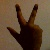
The image shows a hand gesture representing the number 3 in Indian Sign Language.